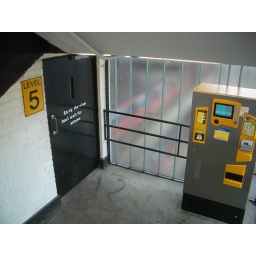
Spotted in an Aberdeen multi-storey car park 5th floor overlooking the harbour. View large.